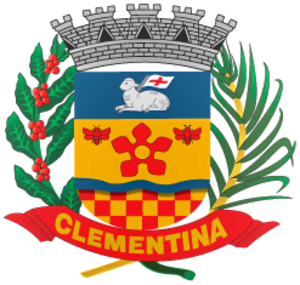
Clementina est une municipalité brésilienne de l'État de São Paulo et de la Microrégion de Birigüi.